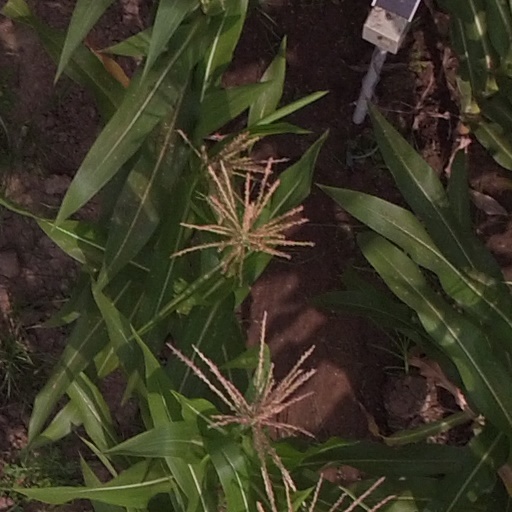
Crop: maize; corn